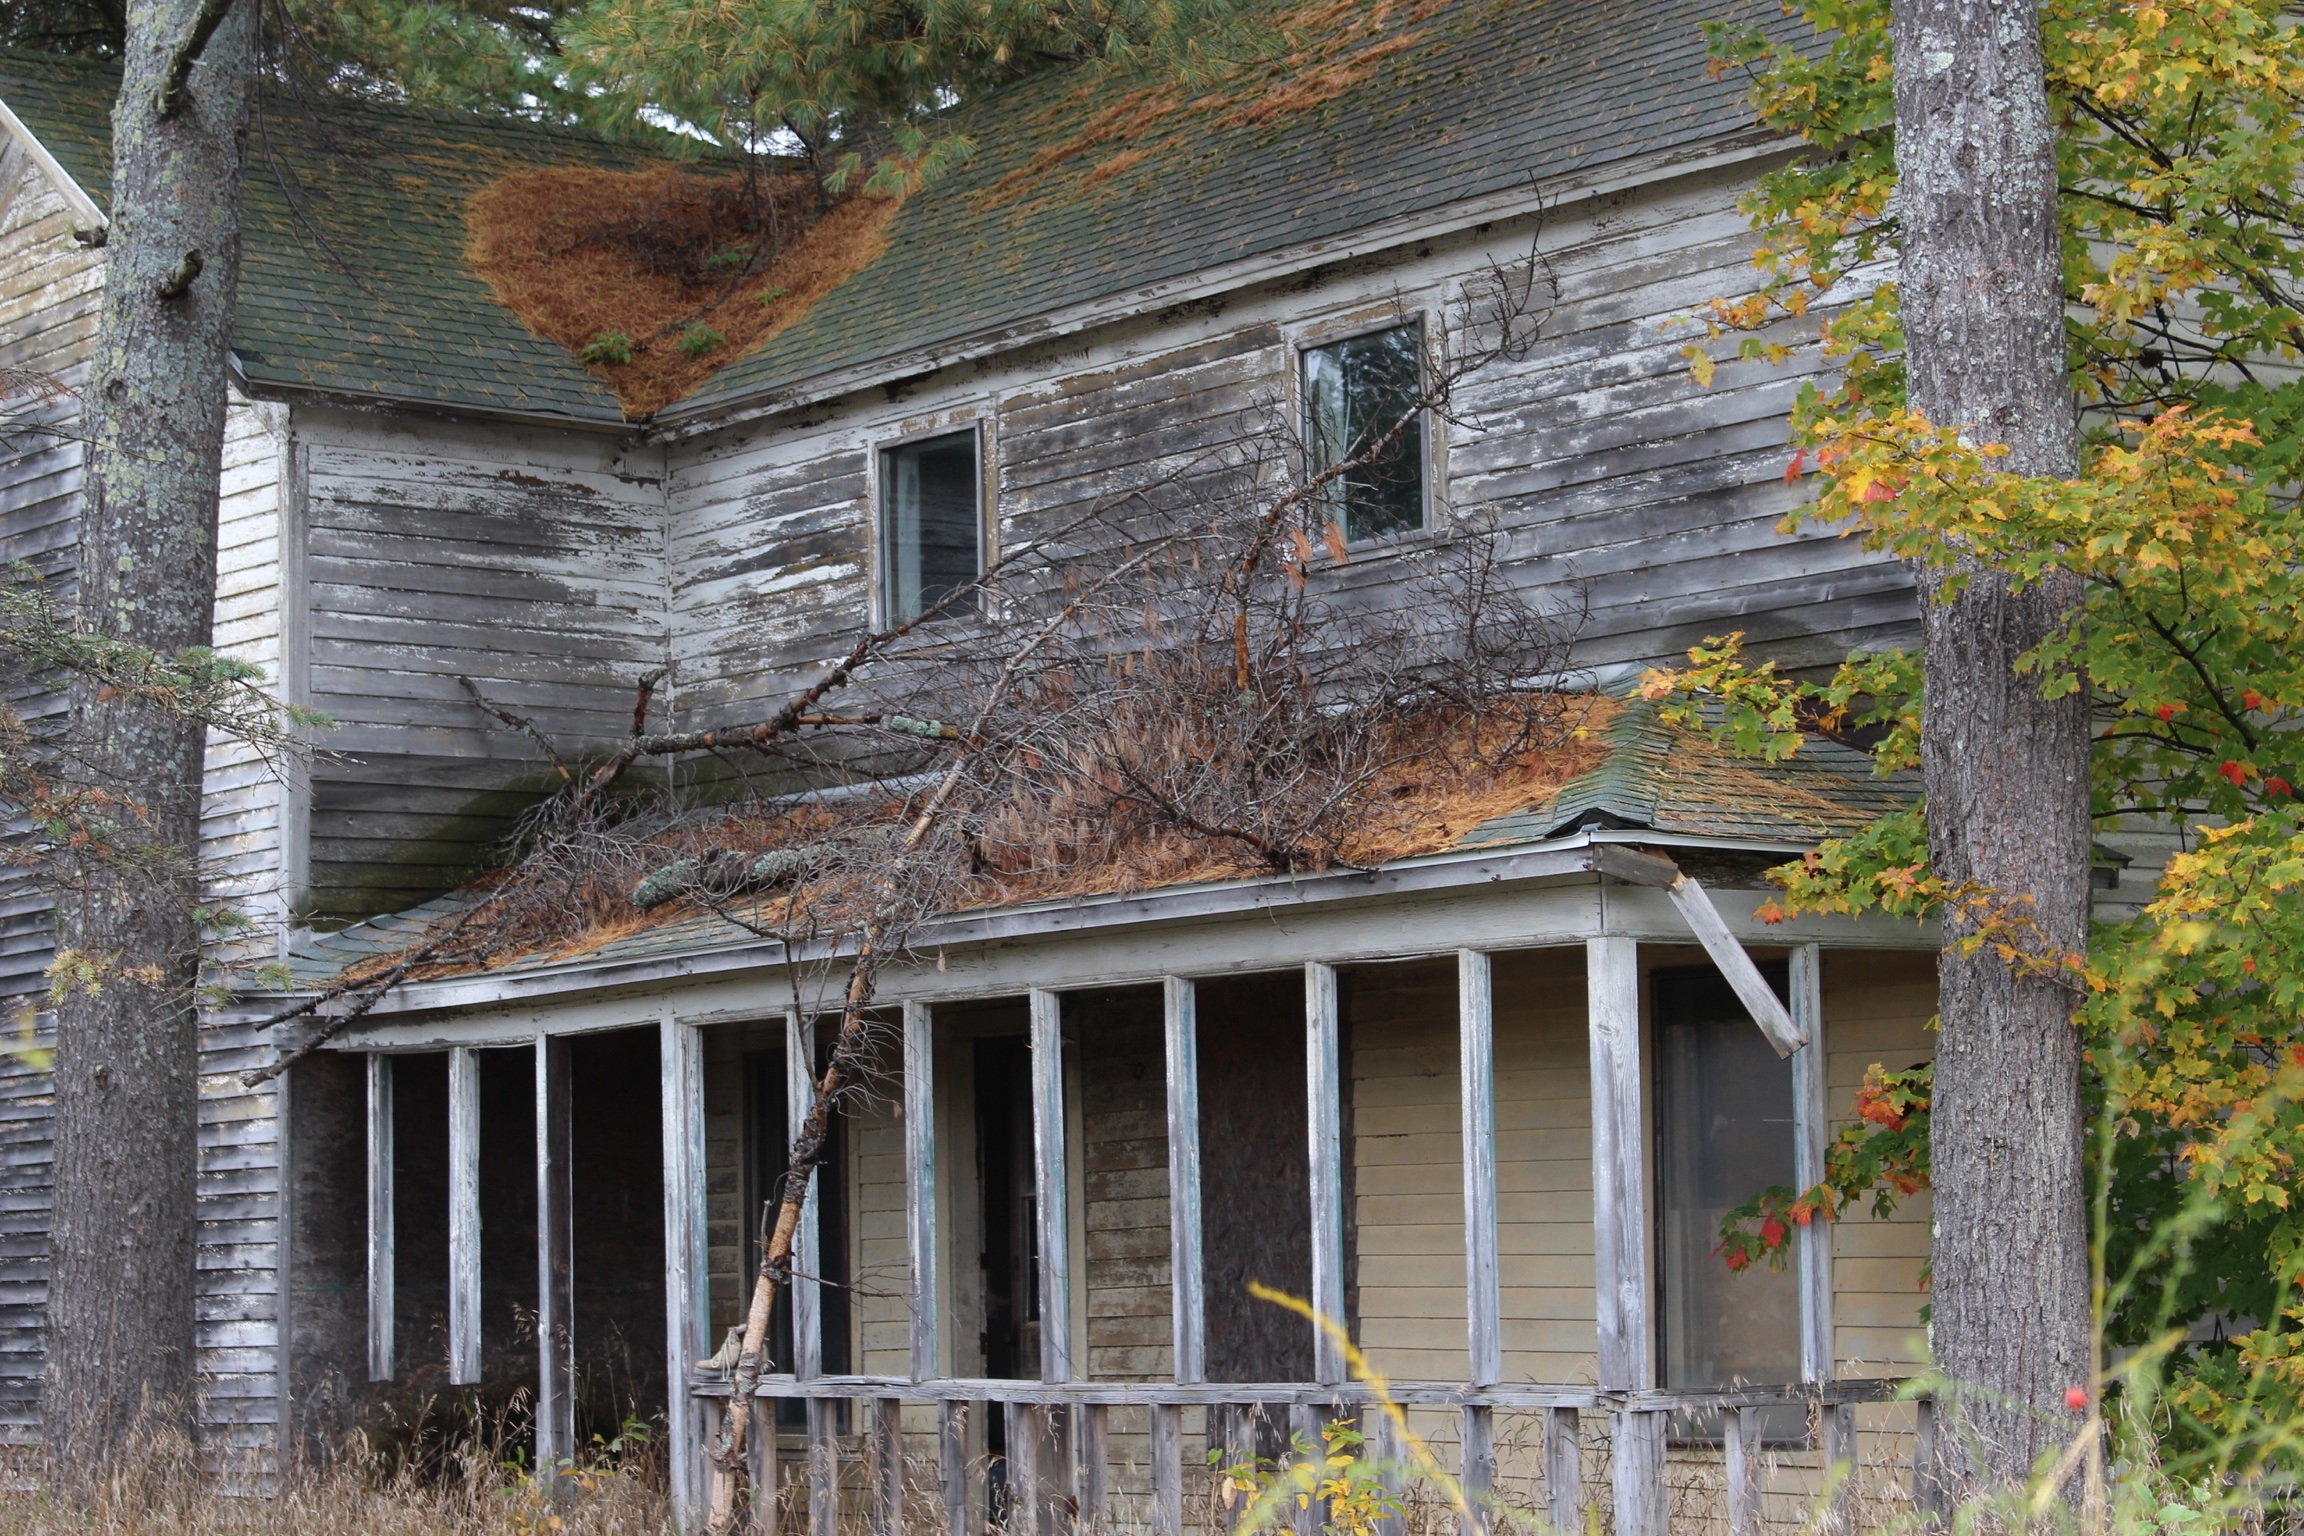
wood, countryside, house, roof, building, barn, home, country, shed, hut, village, shack, rural, cottage, old house, farmhouse, wooden, estate, log cabin, thatching, rural area, outdoor structure